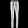
Label: Trouser